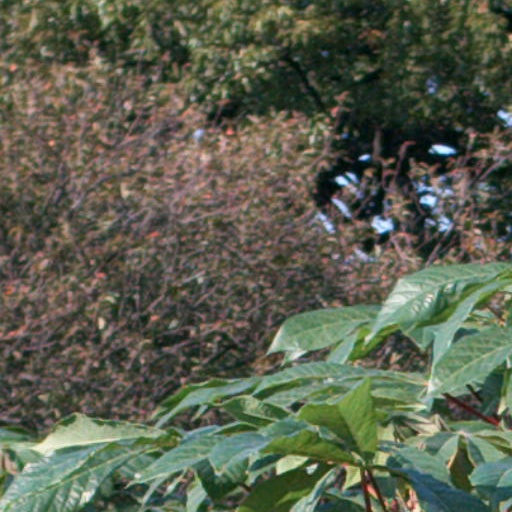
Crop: cassava